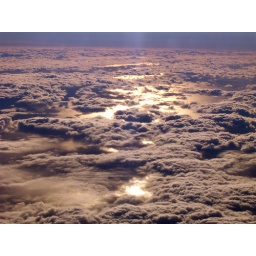
cloud views from 35000 feet above show the sun's reflections as a river of light